Leptorhynchos gaddisi

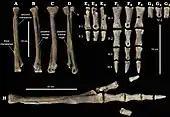
The holotype material of "Citipes" (formerly "Leptorhycnhos elegans")

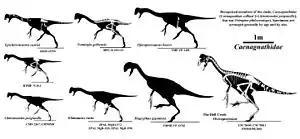
Diagram of most known caenagnathid remains

The holotype of "Leptorhynchos gaddisi", given the designation TMM 45920-1, is a single fused mandible. Additional specimens were also referred to the species in the paper describing it. These include a caudal vertebra, the partial third and fourth metatarsals, and a single toe claw. These specimens were not associated with the holotype, but were referred to "L. gaddisi" based on their size and discovery in the same geologic layer. Later authors have questioned this referral and "Leptorhynchos" has not been included in some recent analyses.